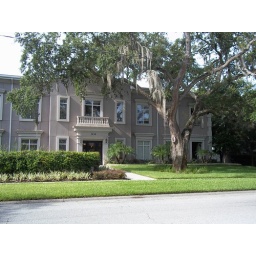
An example of an office building that has all the parking in back.